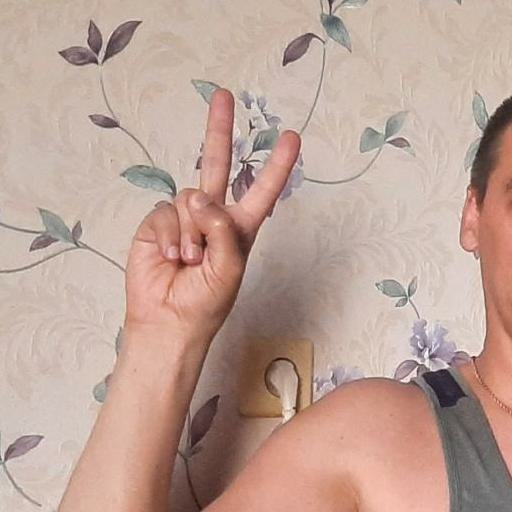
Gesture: peace